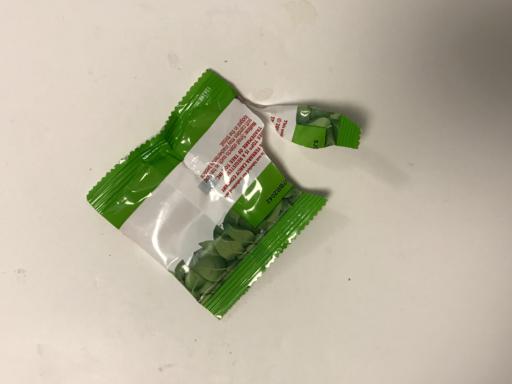
Waste category: trash